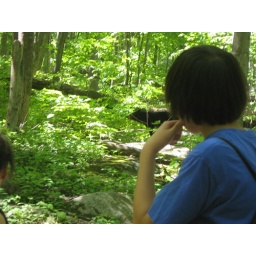
Kevin Do and the black bear in the background